Turtle Creek (Monongahela River tributary)

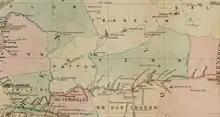
Turtle Creek, 1884; the highlighted Pennsylvania Railroad (red) and the coalfields (brown) are highlighted had lasting impacts on the course of the creek and the quality of water flowing through it

Turtle Creek is the English translation of the Native American name, naming the area for its abundance of turtles.